Khuang Aphaiwong

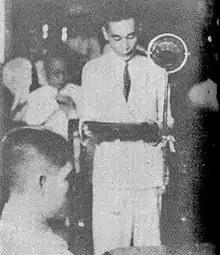
Khuang in Parliament

On 1 August 1944, parliament elected him prime minister, after Phibun's plans to move the capital to Phetchabun and to create the Phutthamonthon Park failed to gain approval. He was a compromise candidate, standing between the Phibun supporters and the opposition Free Thai Movement. Ostensibly he co-operated with the Japanese who had occupied Thailand during the war. At the same time, he shielded the Free Thai who collaborated with the Allies. After the Japanese retreat he resigned on 31 August 1945, to make way for a new administration by the Free Thai forces.